Roosevelt Island

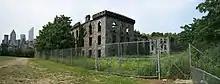
Ruins of the Smallpox Hospital, 2007

In addition to the apartment buildings, the northern part of Roosevelt Island contains the Metropolitan Hospital's former church, which was built in the 1920s and became a wedding venue in 2021. A stone structure, Chapel of St. Dennis, was built near the Octagon around 1935–1940; little else is known about this chapel.